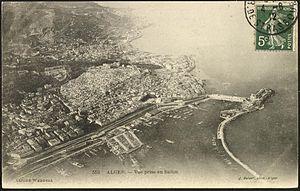
carte postale d'Alger, département français en 1912. Postcard of Algiers, June 4, 1912 Creator: Jean Geiser (1848-1923) Date: June 4, 1912 Accession number: ZPC2 A1A4 Featured in the exhibition, &lt
La gare d'Alger est une gare ferroviaire algérienne, située dans la ville d'Alger, au niveau du port, du front de mer et de la Casbah d'Alger. Les habitants algérois du centre-ville et de la casbah et ses portes prennent le train à partir de cette gare pour aller vers les autres points d'Alger et de l'Algérie.